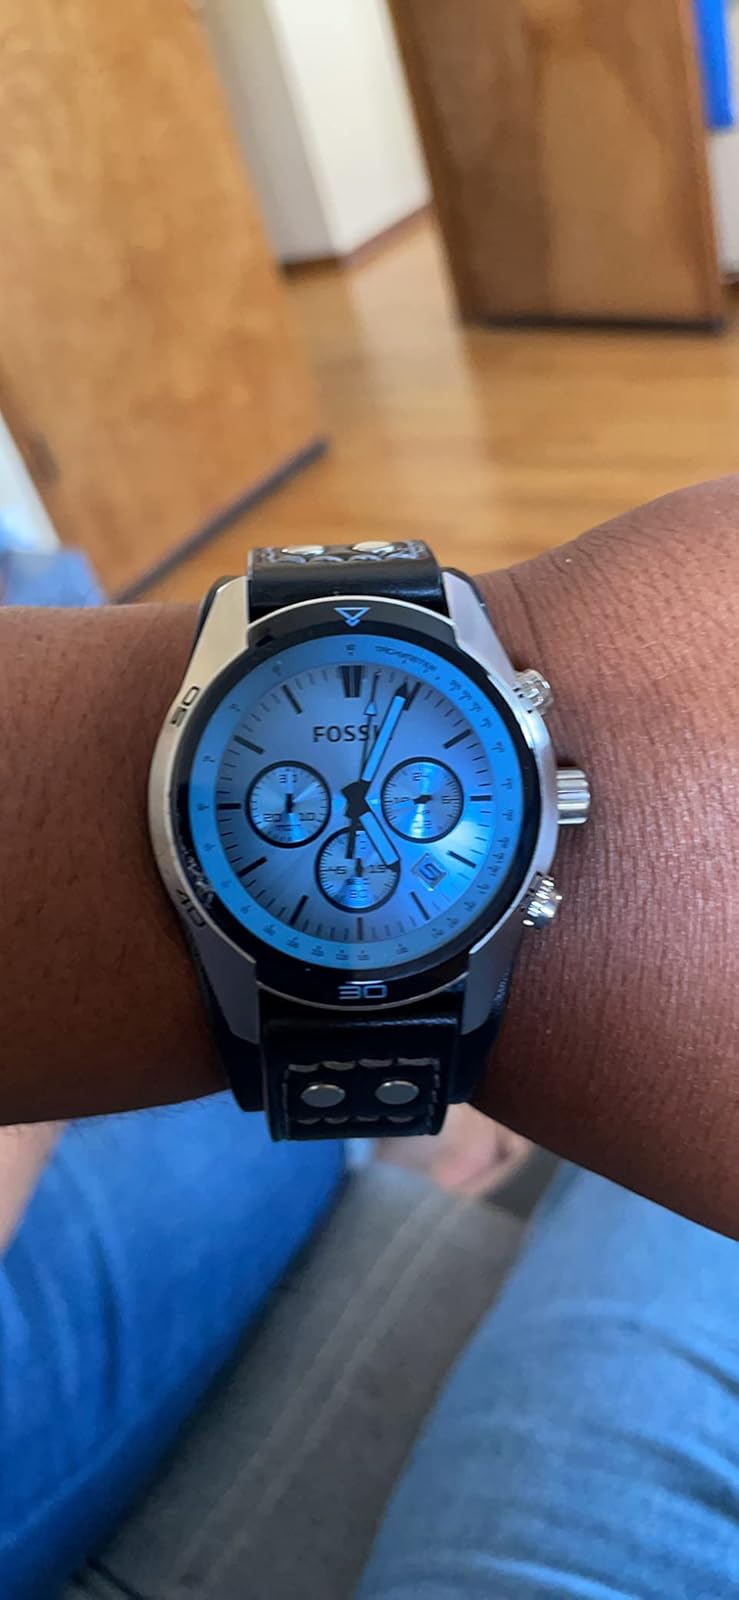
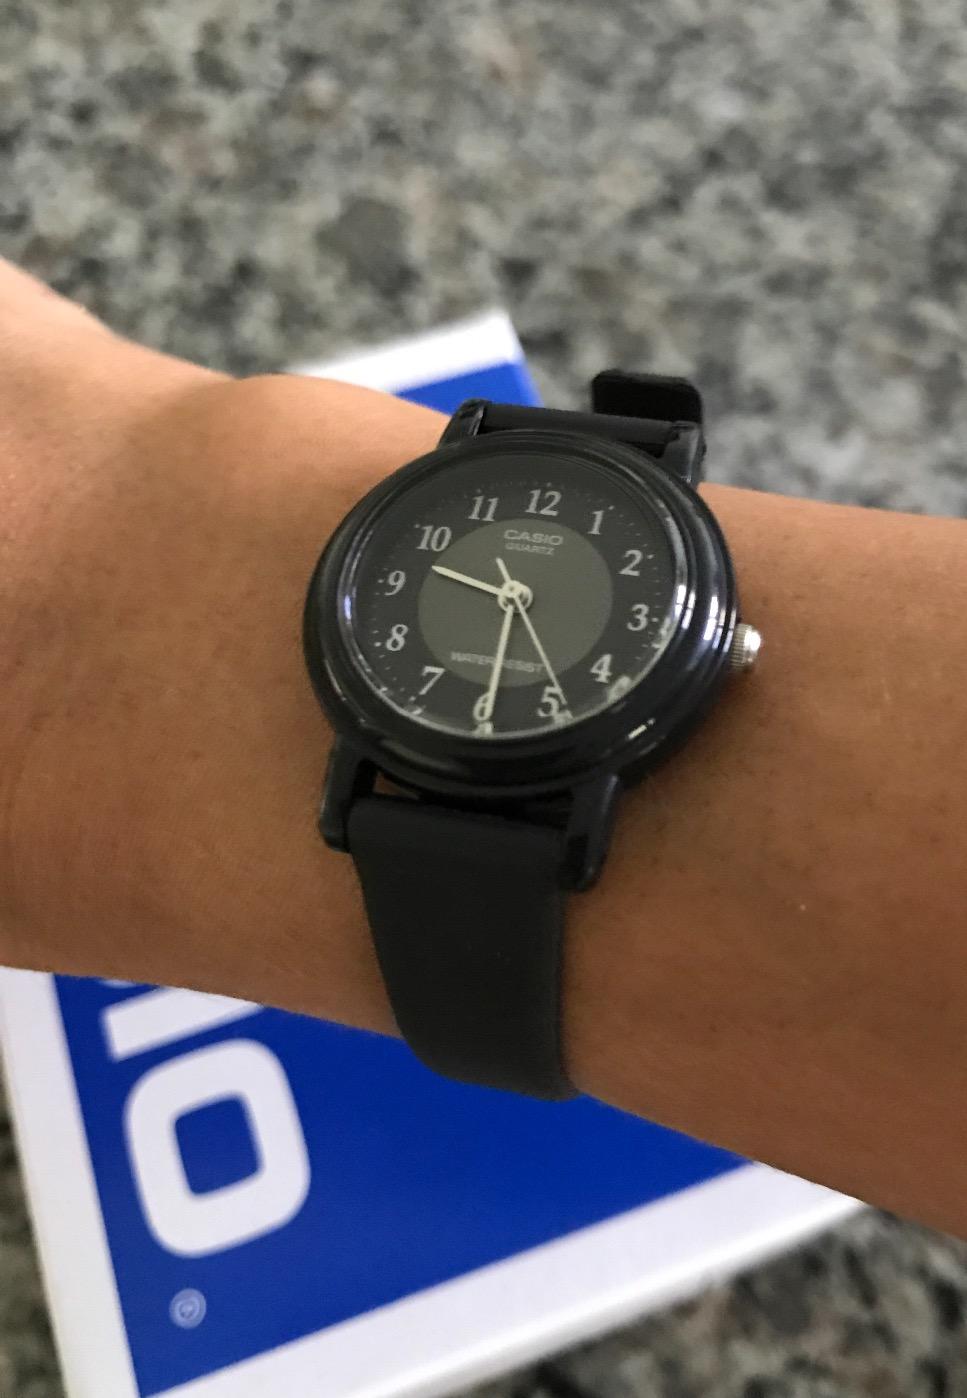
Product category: accessories_watch
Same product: no